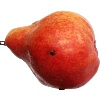
Label: red_pear